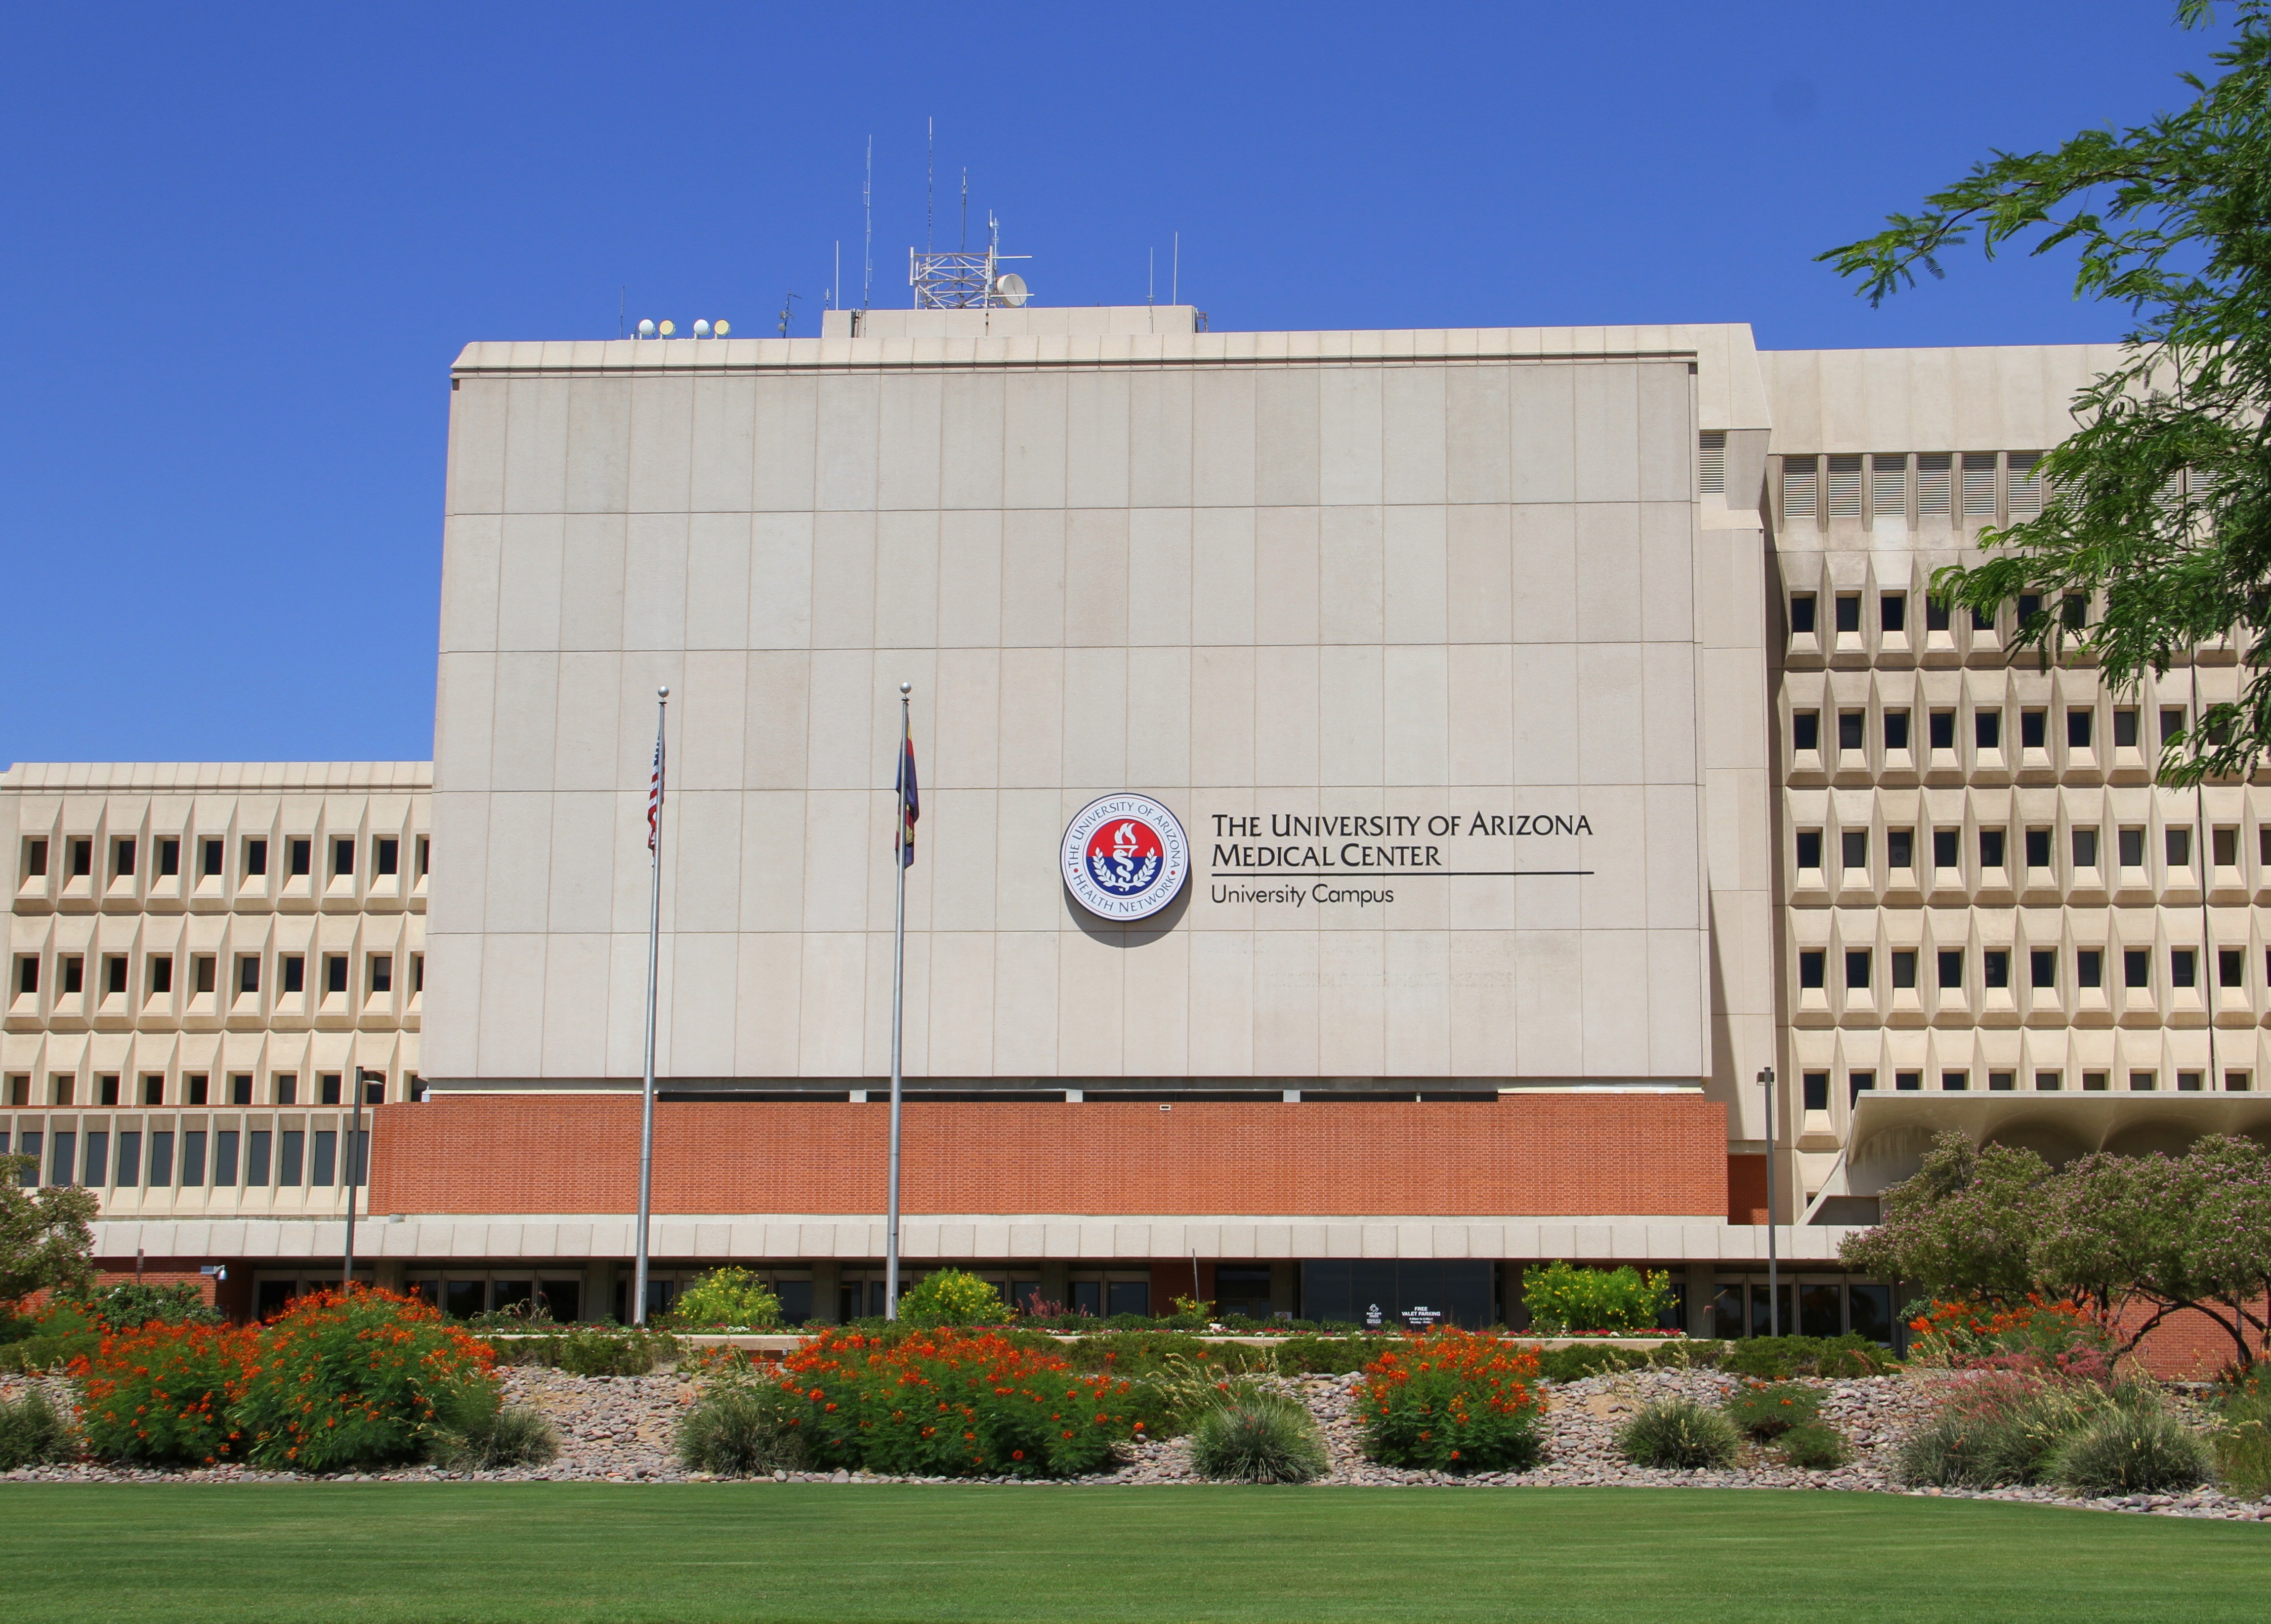
architecture, structure, building, facade, industry, business, medicine, health, stadium, education, research, arizona, arena, university, laboratory, collage, school, center, campus, headquarters, tucson, lab, career, medical, healthcare, uofa, sport venue, university of arizona, medical center, banner health, biomedical